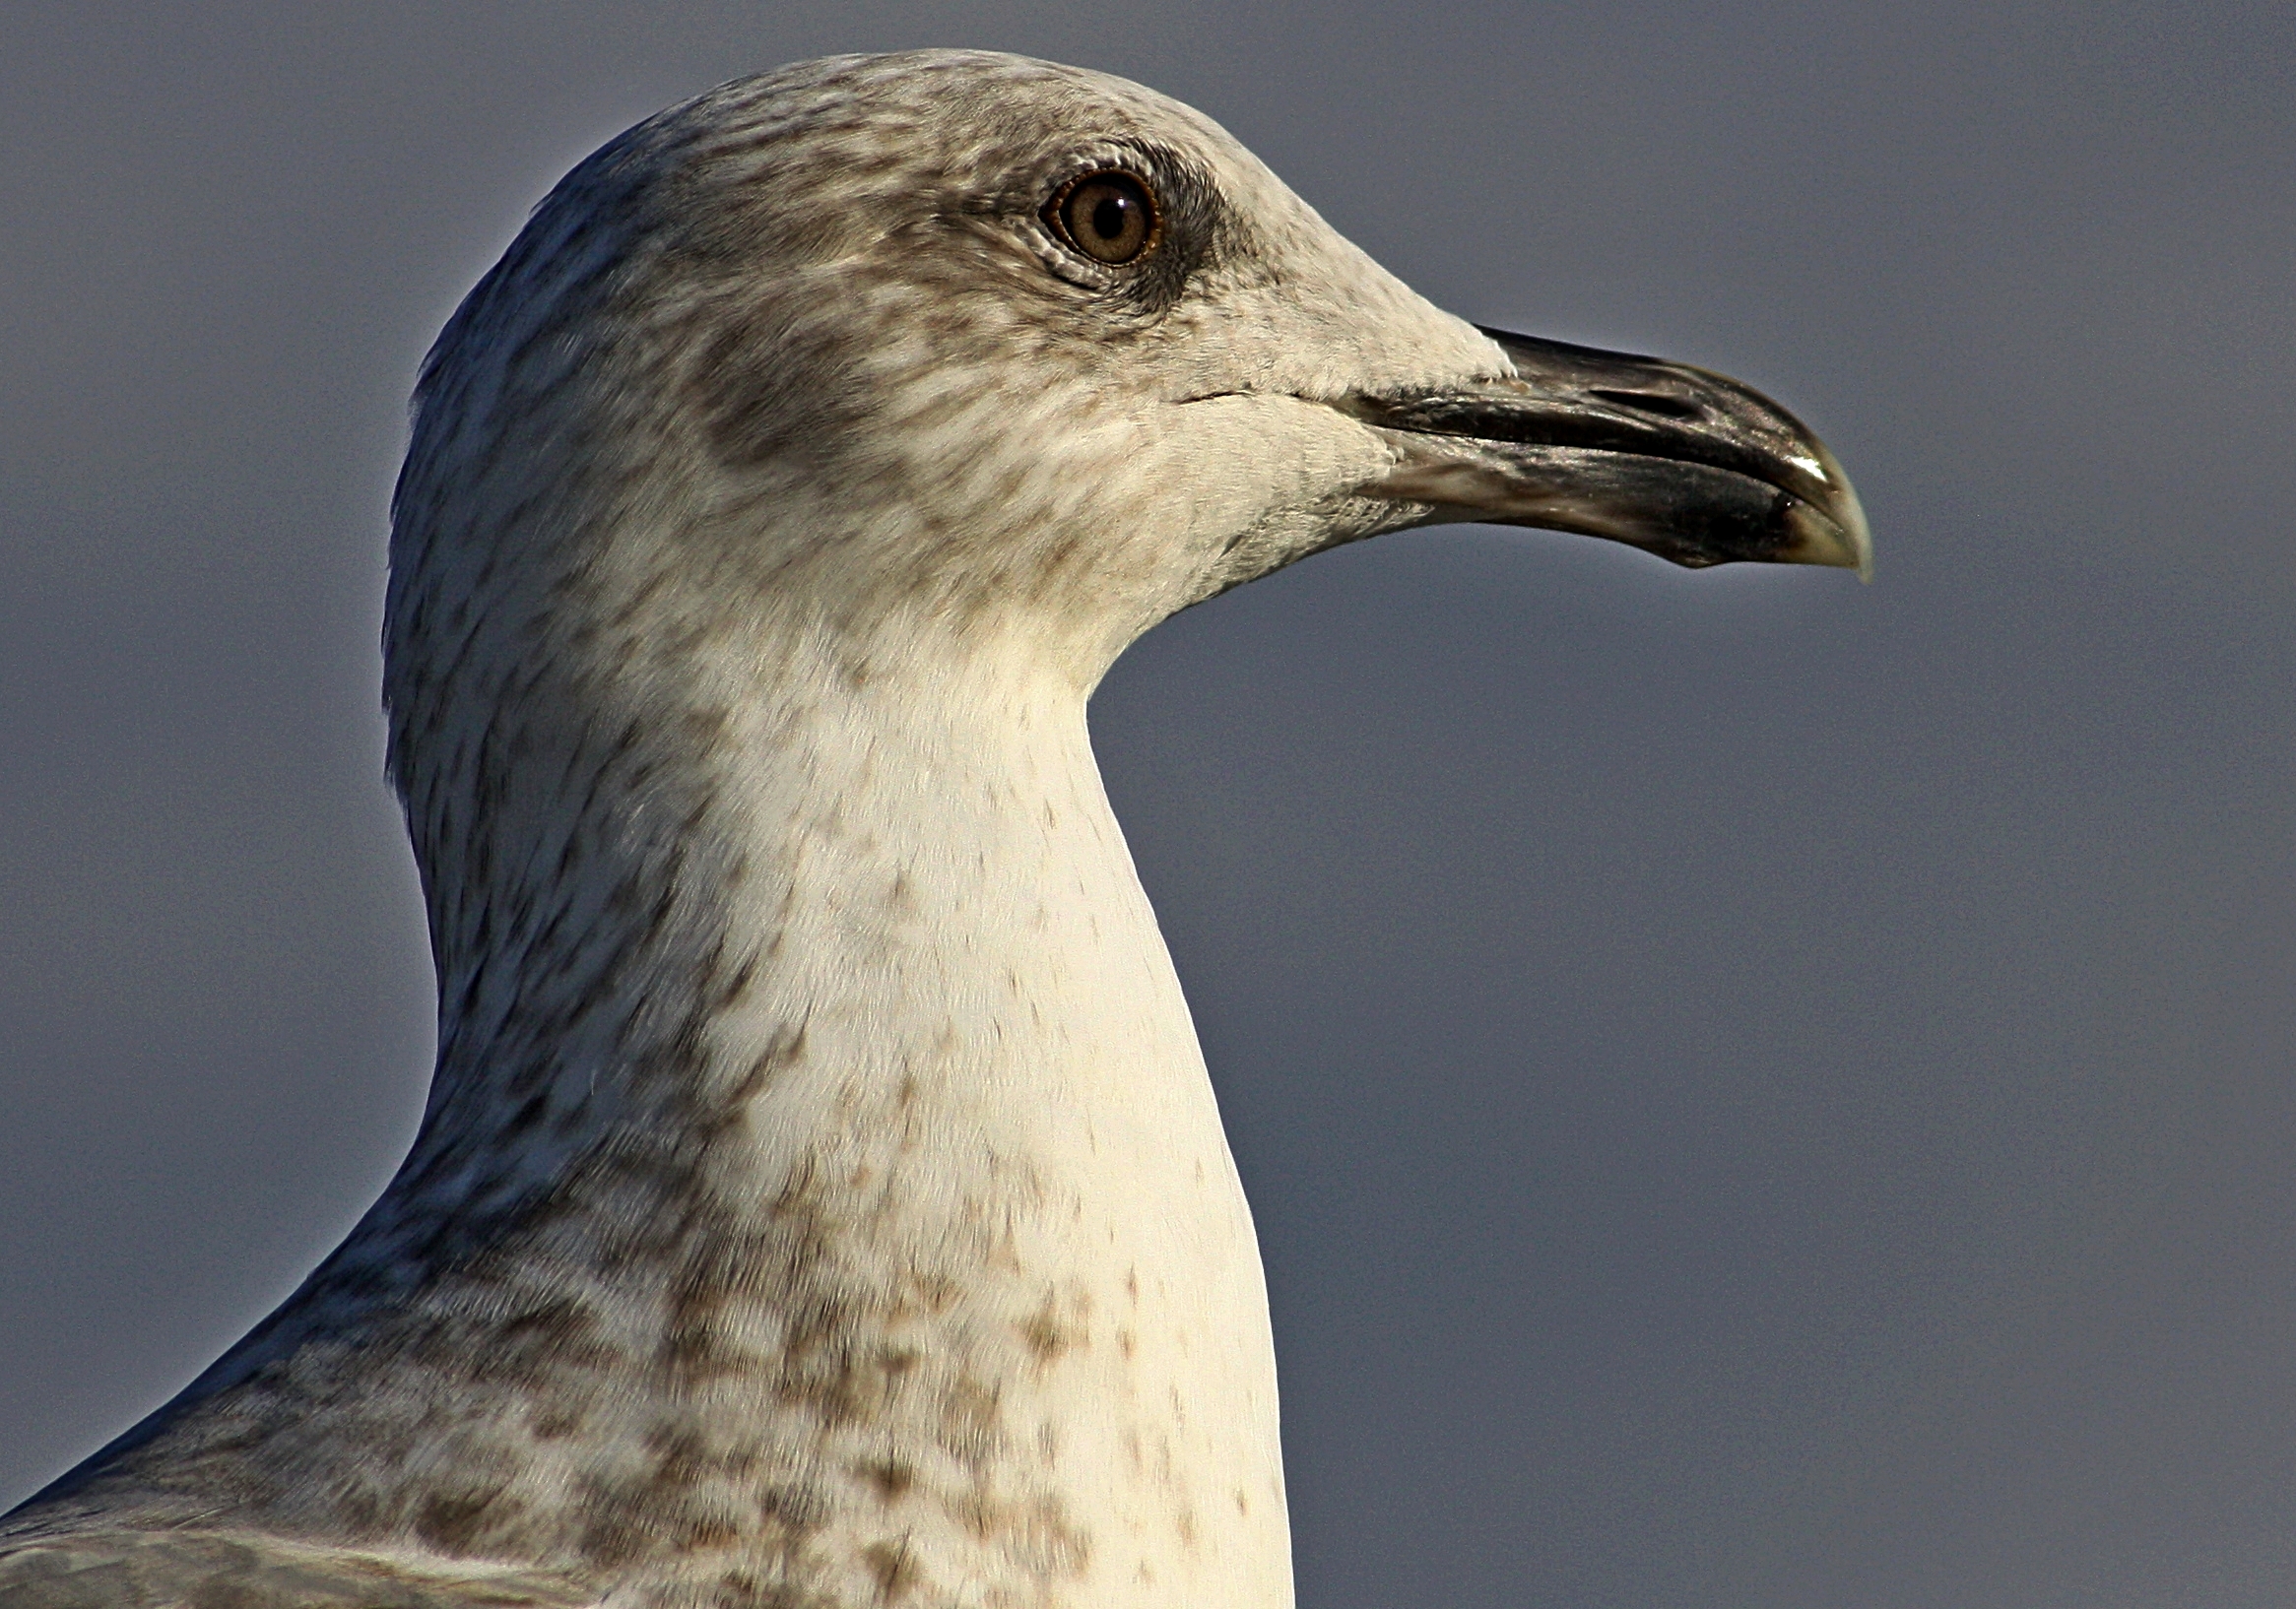
nature, bird, wing, seabird, wildlife, gull, beak, fauna, close up, animals, vertebrate, naturaleza, albatross, ggl1, animales, canoneos1000d, charadriiformes, european herring gull